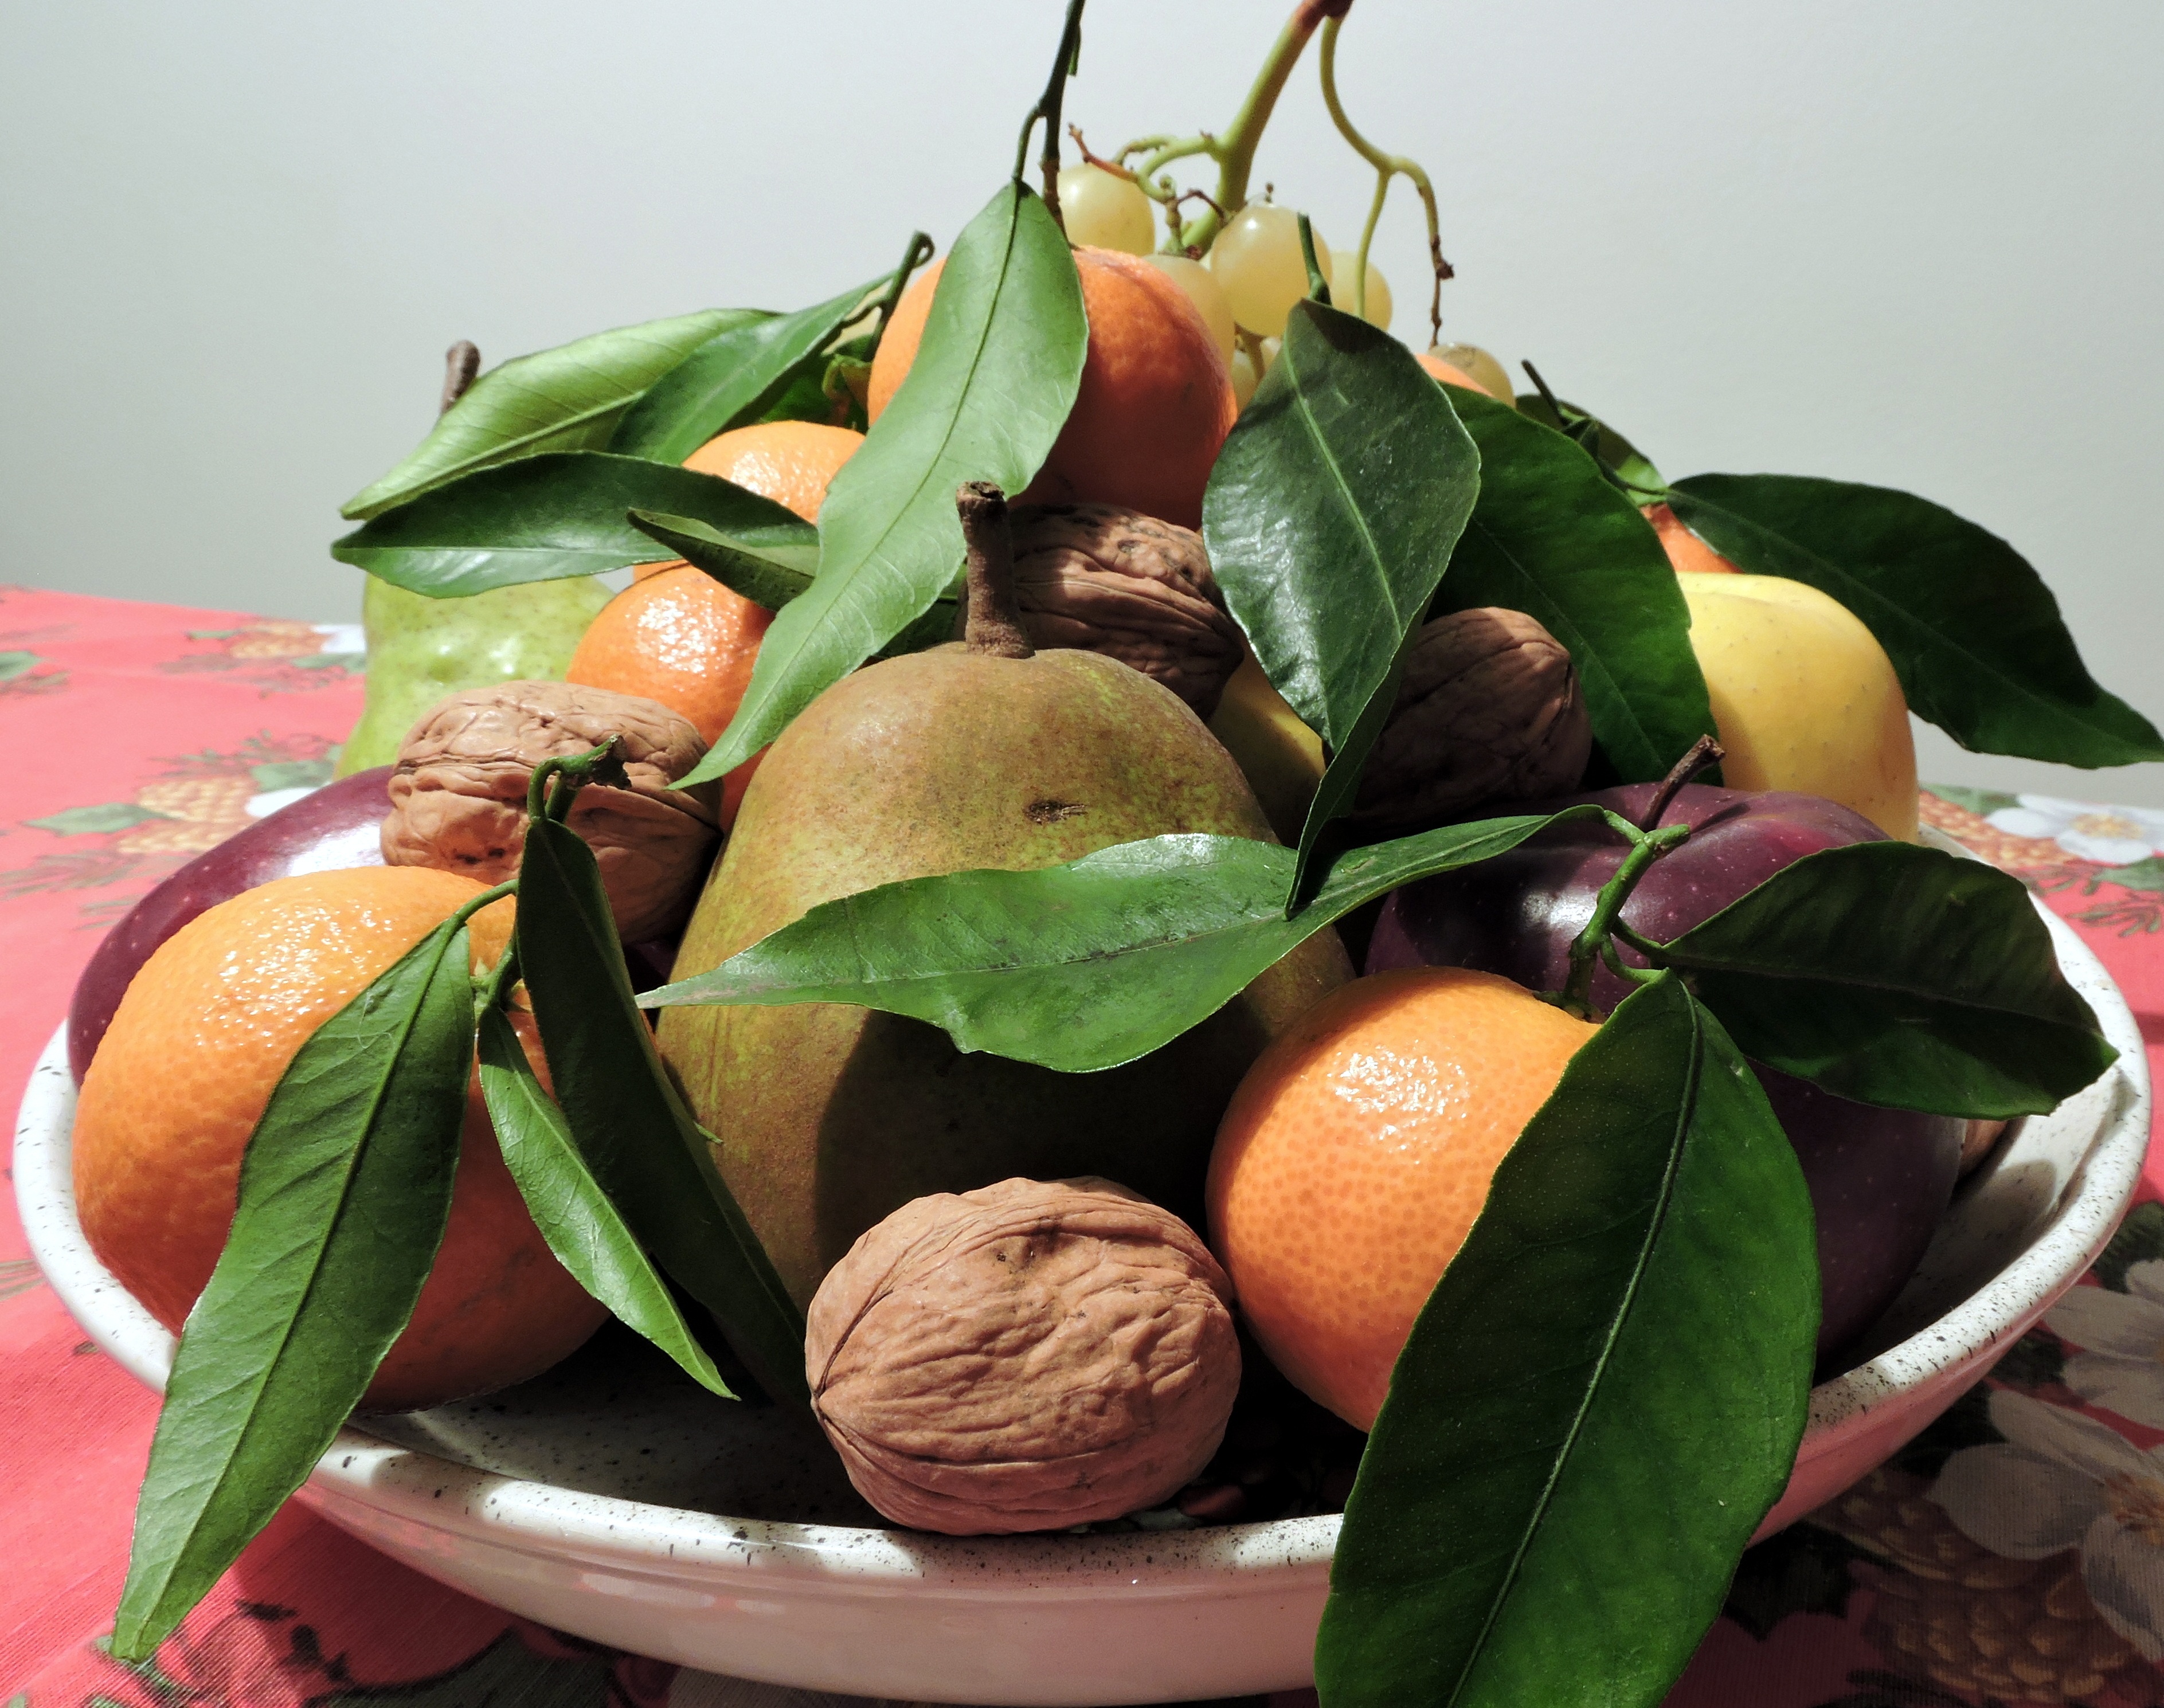
apple, plant, fruit, leaf, flower, orange, food, produce, tray, walnut, coconut, leaves, grapes, tangerine, foods, flowering plant, pera, land plant